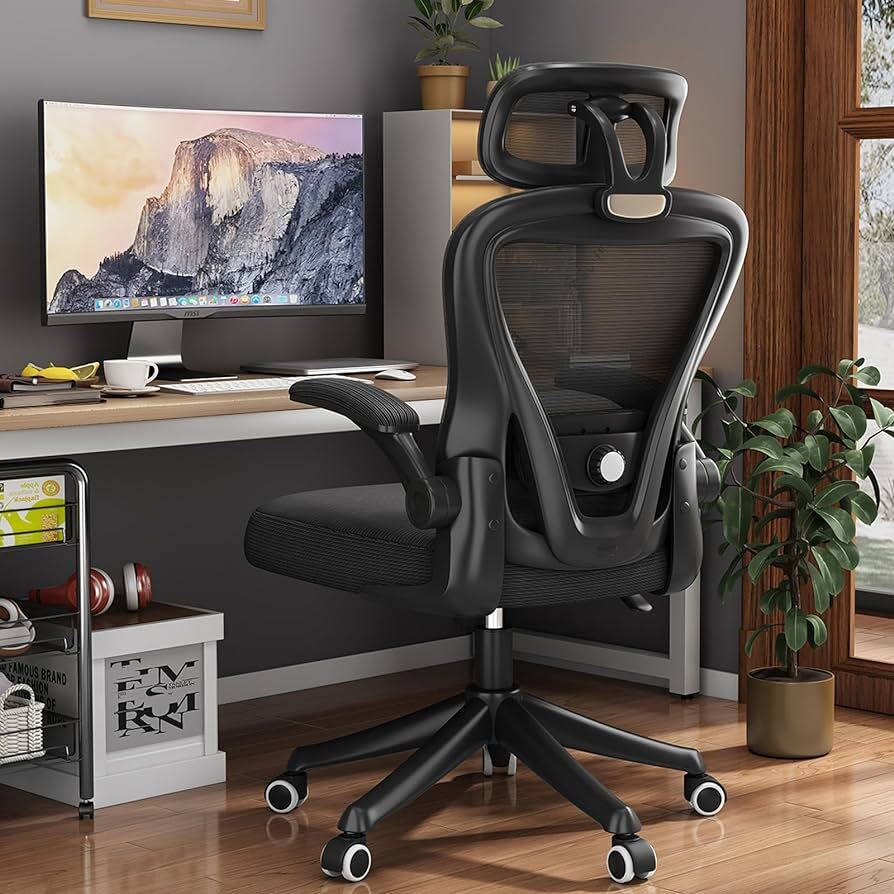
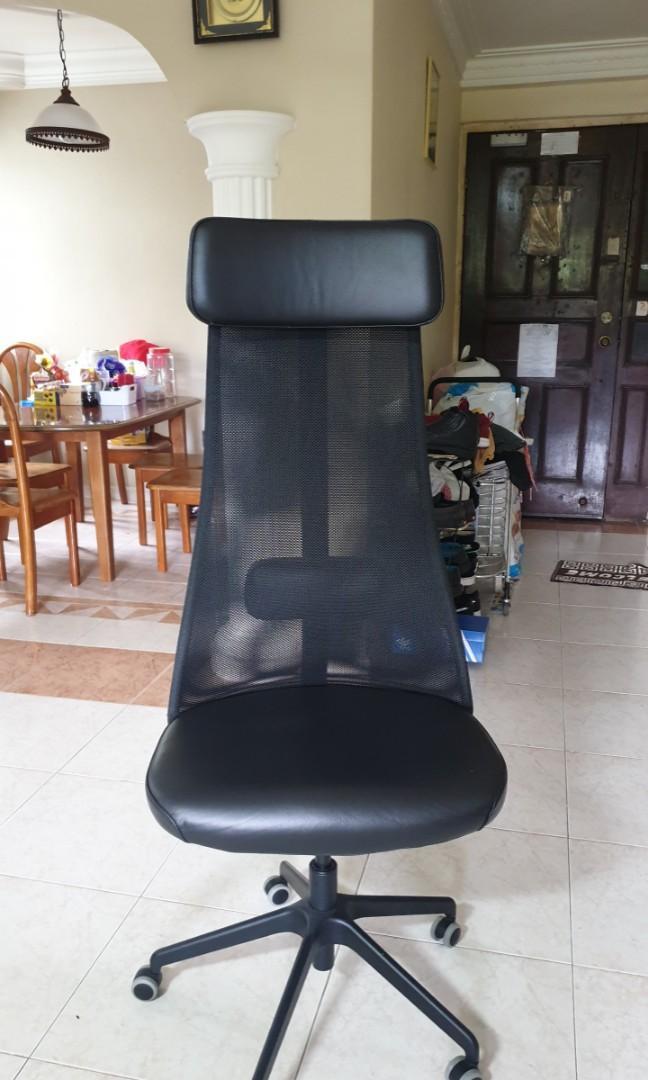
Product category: items_chair
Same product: no